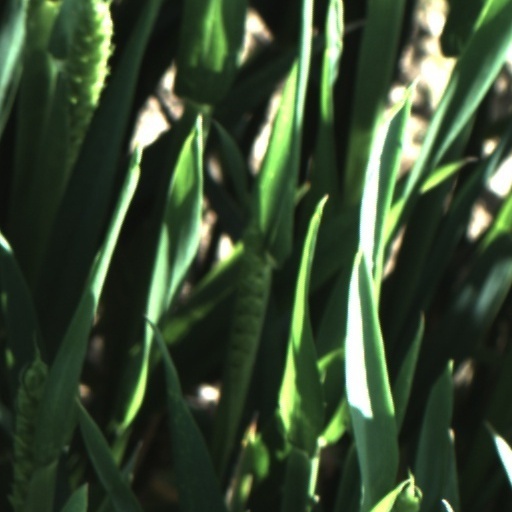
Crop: wheat